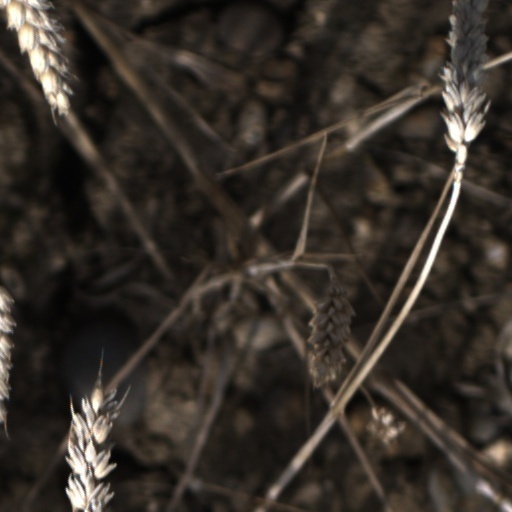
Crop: wheat